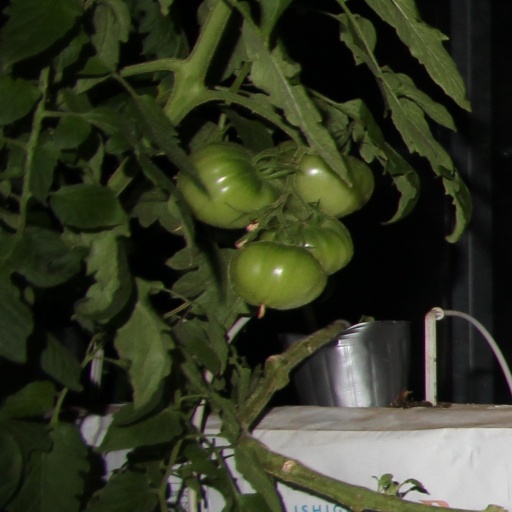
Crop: tomato